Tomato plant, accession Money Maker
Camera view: vertical (180 deg); turntable rotation: 240 degrees
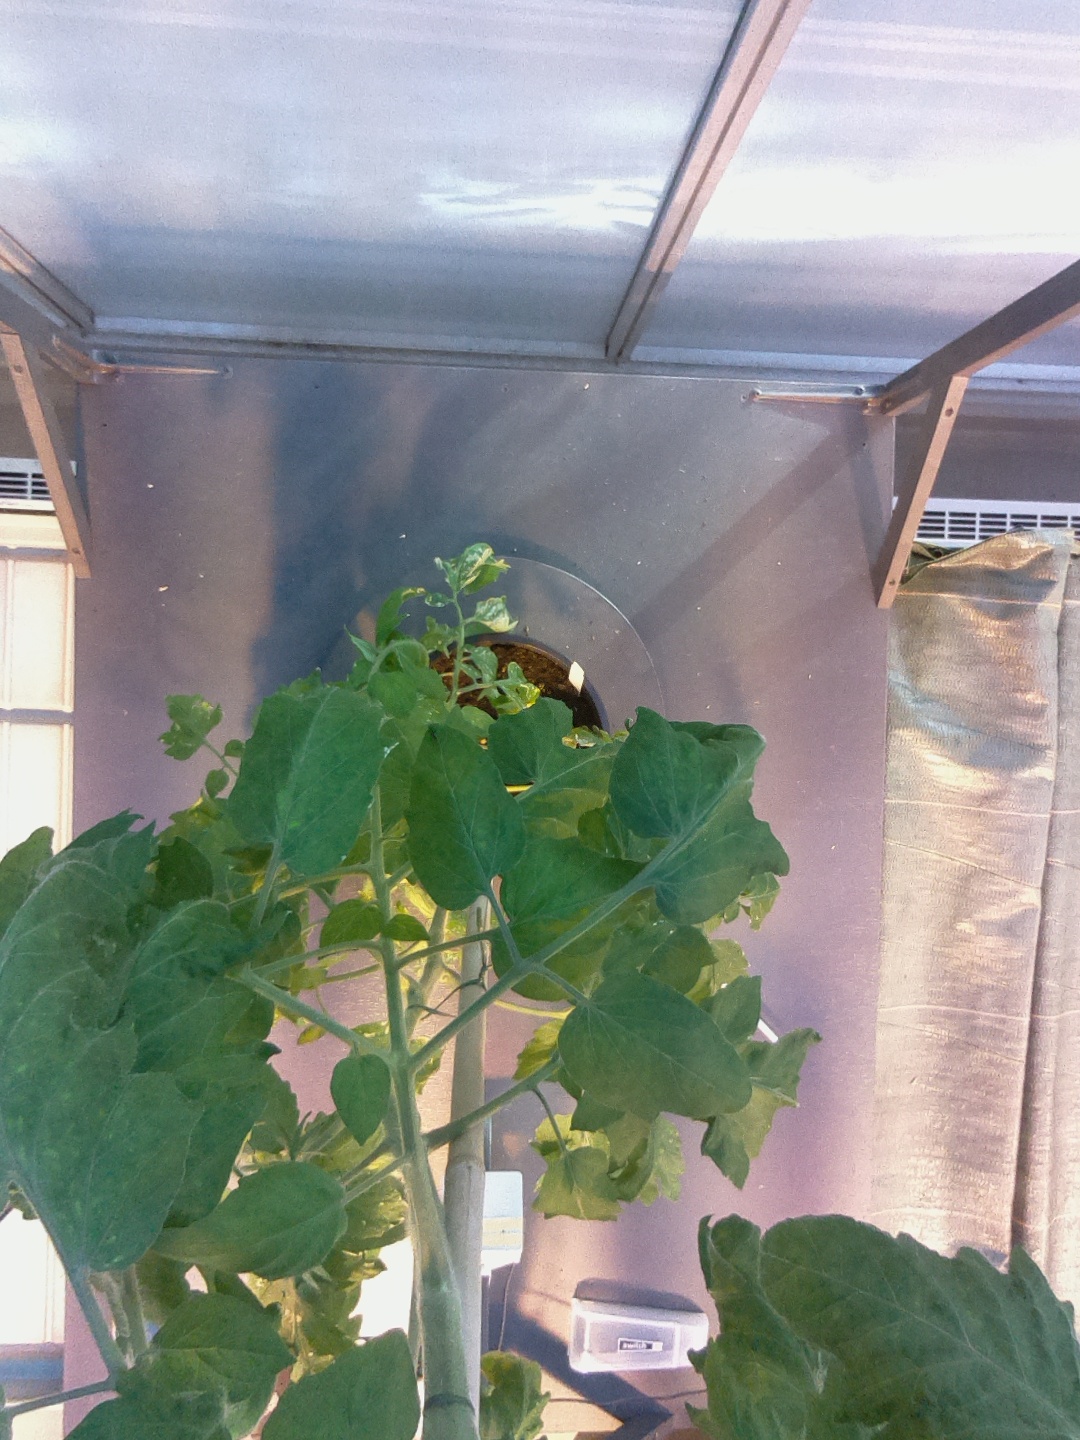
BBCH growth stage 68: Full flowering, 80%-90% of flowers open, more petals falling